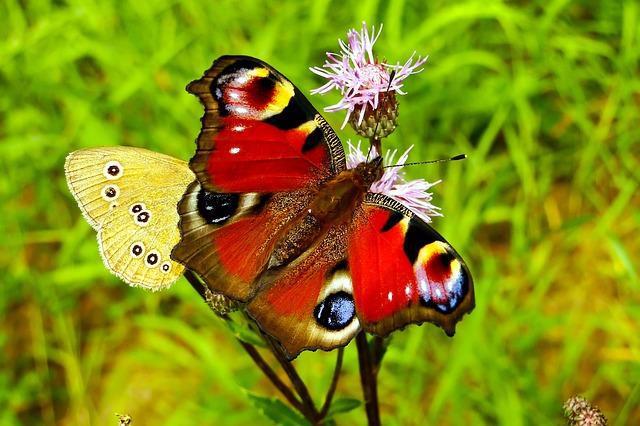
butterfly